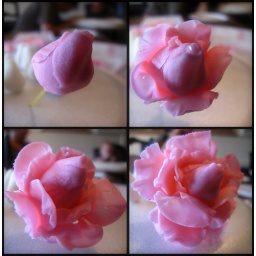
My older sister, Kelsey, is an AMAZING cake decorator. Here is a fondant rose she whipped up, step by step.